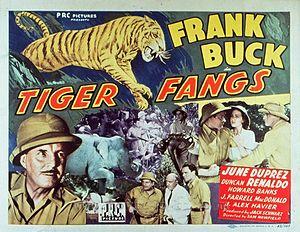
Le Mystère de la jungle est un film américain réalisé par Sam Newfield et sorti en 1943.